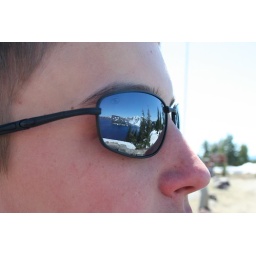
crater lake in glasses